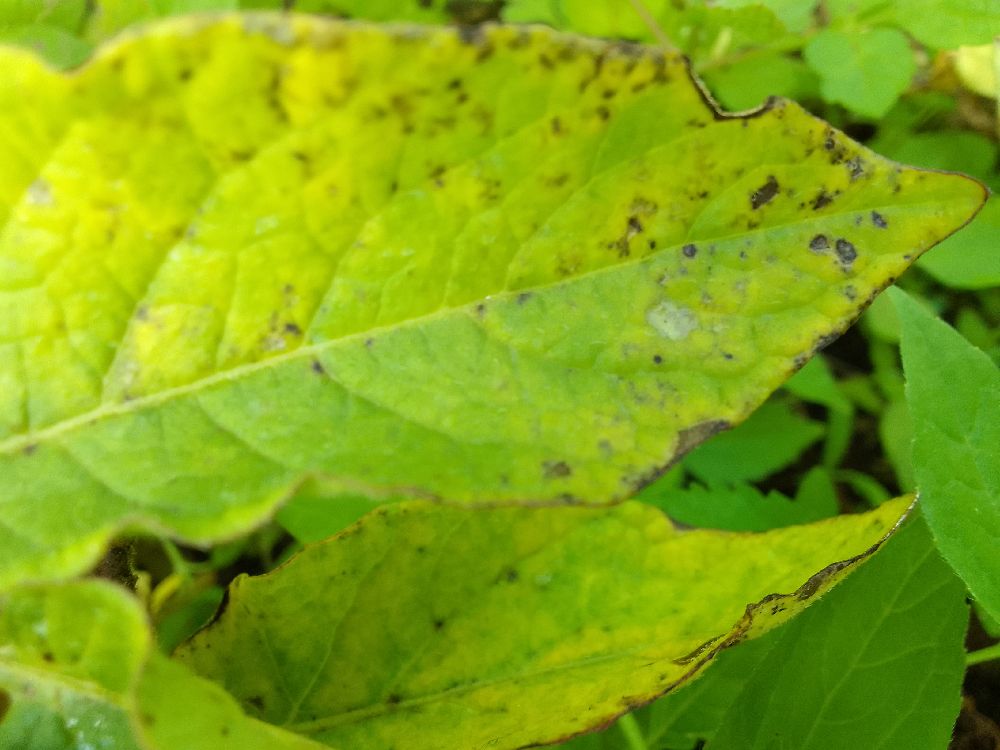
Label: Early blight